Landsort Deep

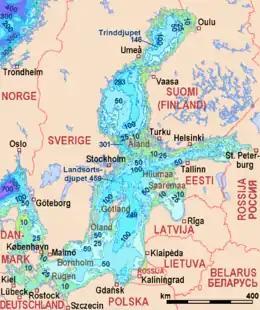
Baltic Sea bathymetry

The Landsort Deep is a marine abyss located in the Baltic Sea and, at deep, constitutes its deepest point.